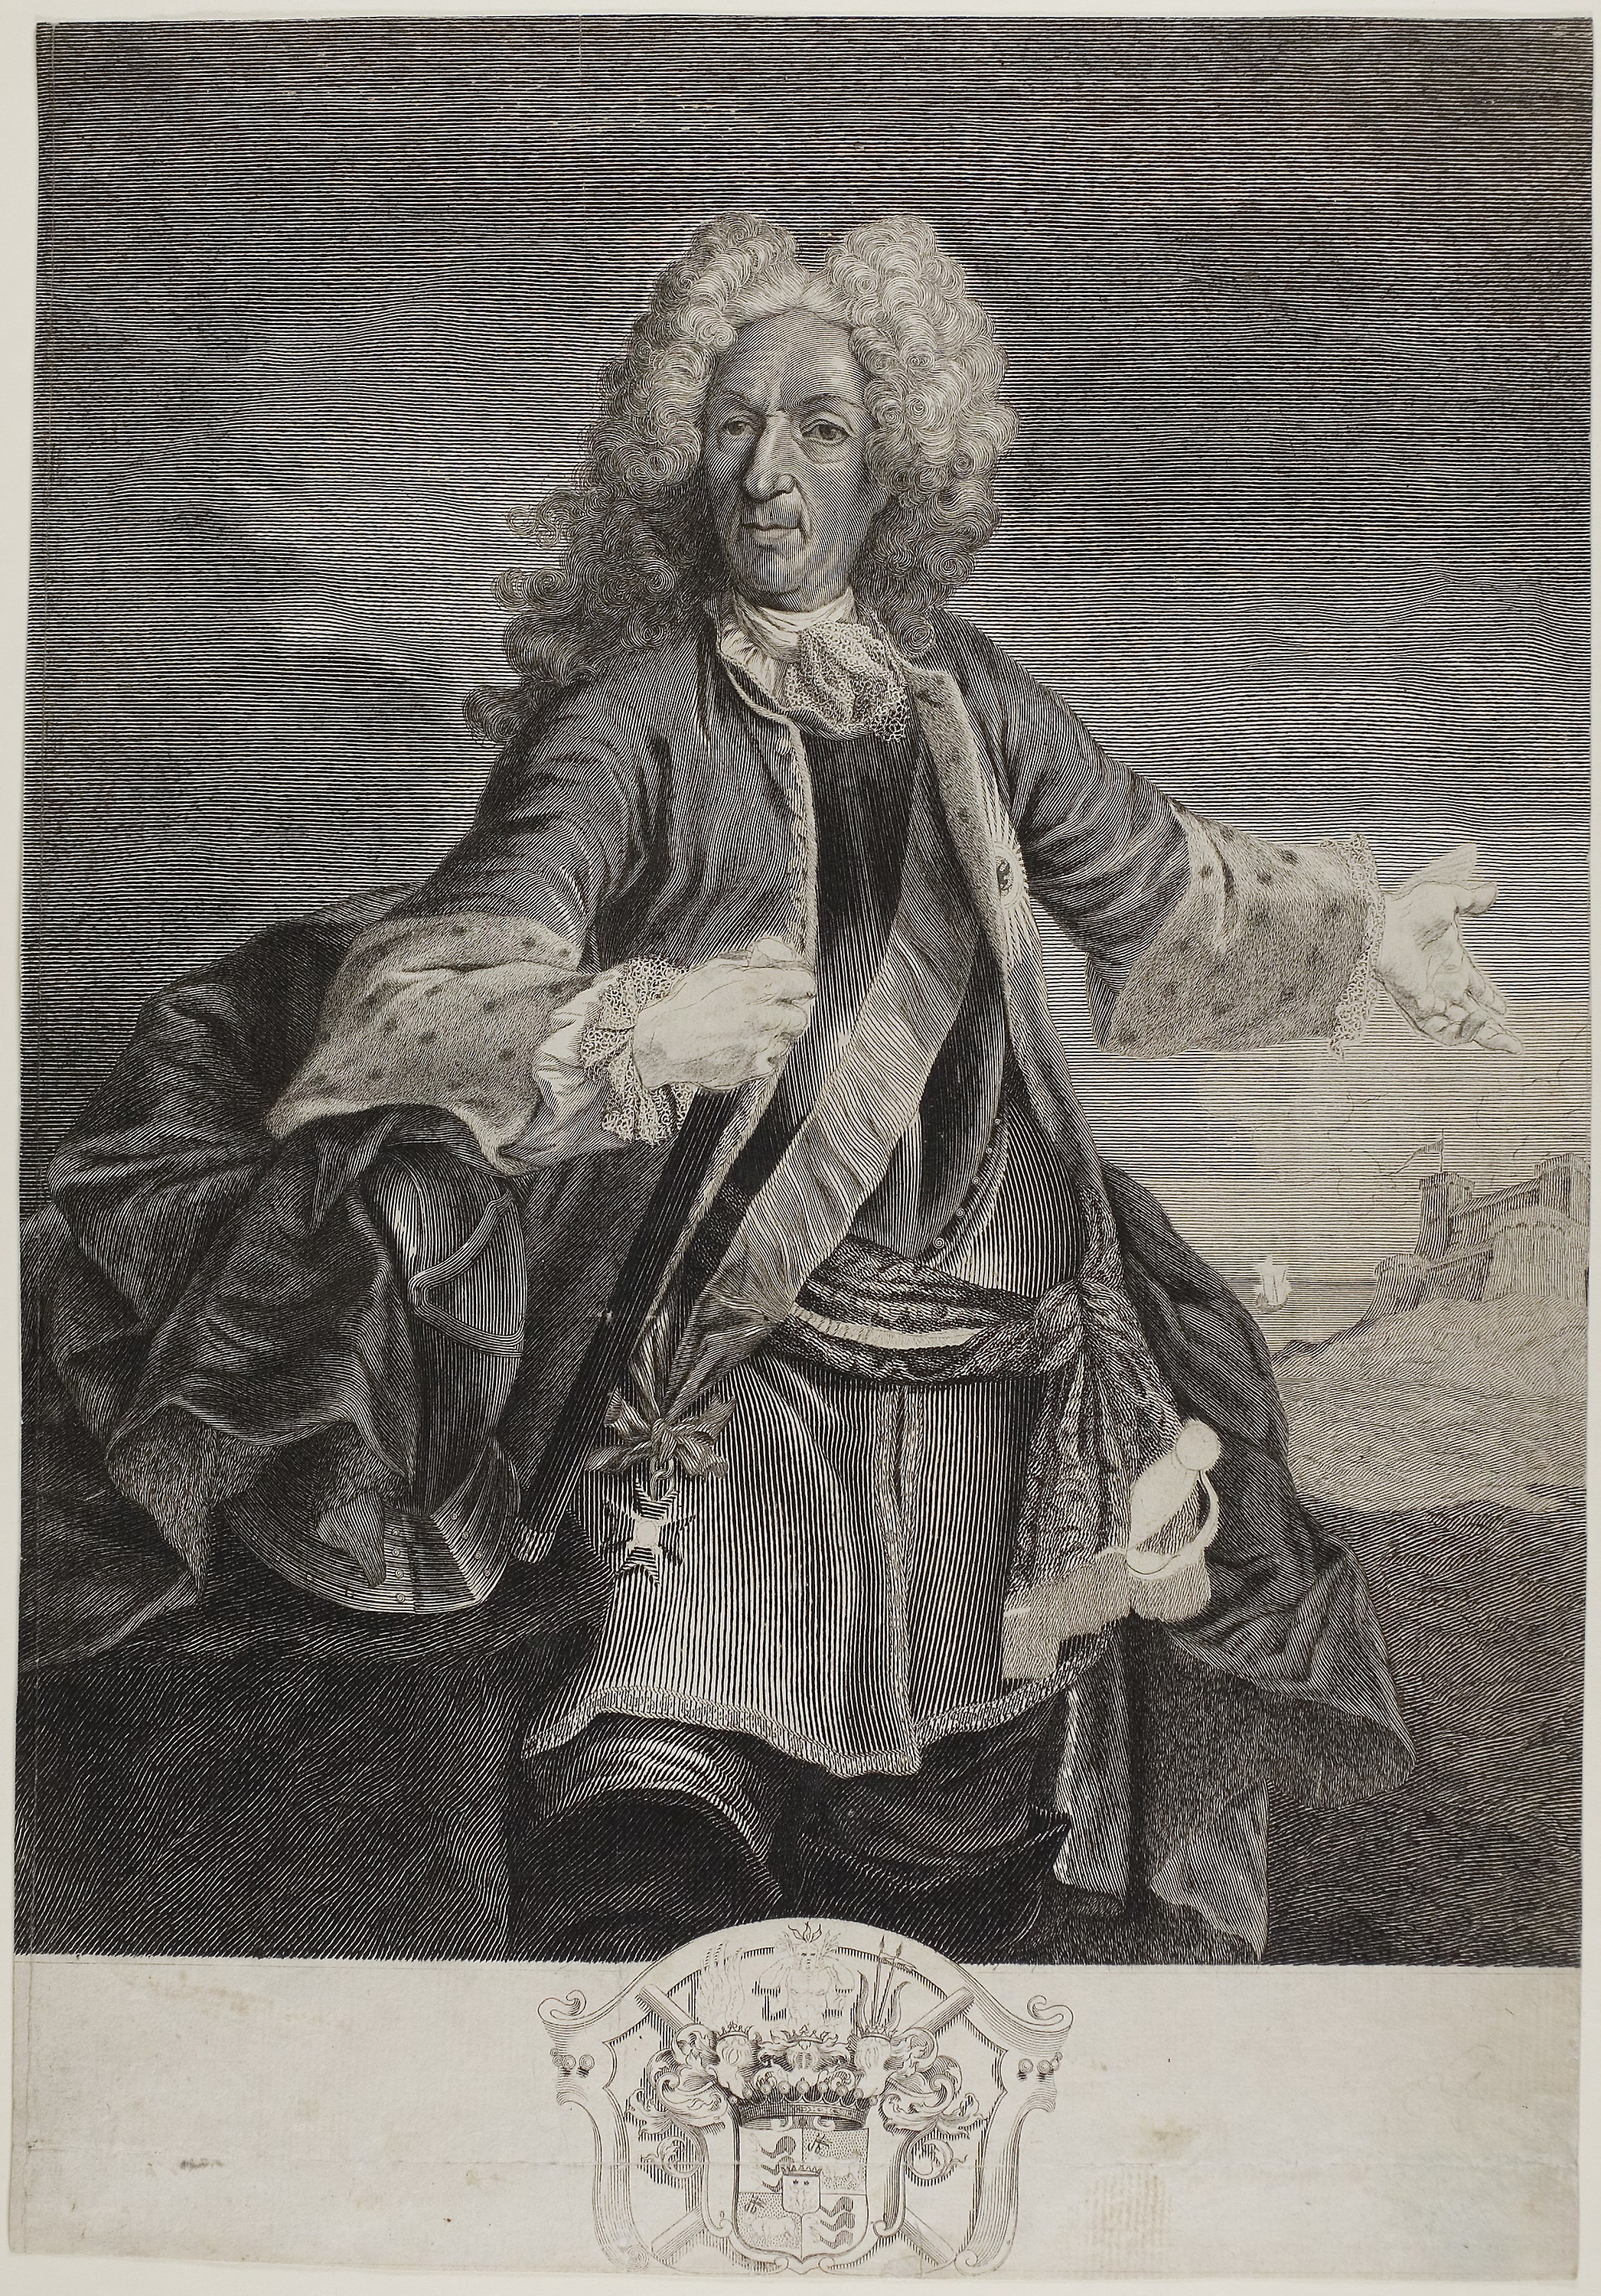
art, history, black and white, vintage clothing, portrait, artwork, visual arts, stock photography, illustration, human behavior